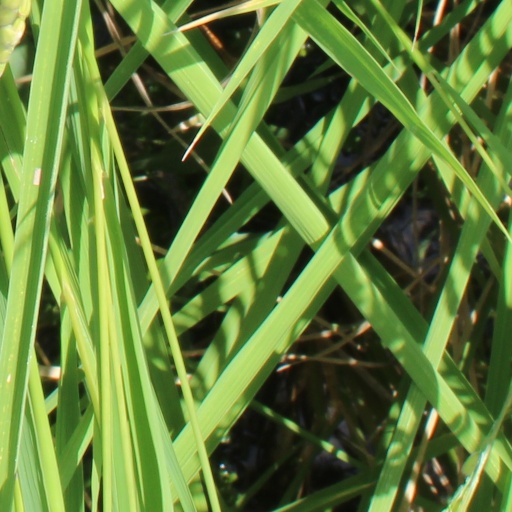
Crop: rice